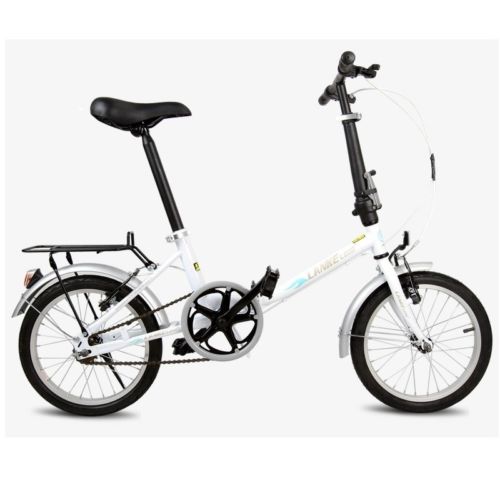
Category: bicycle